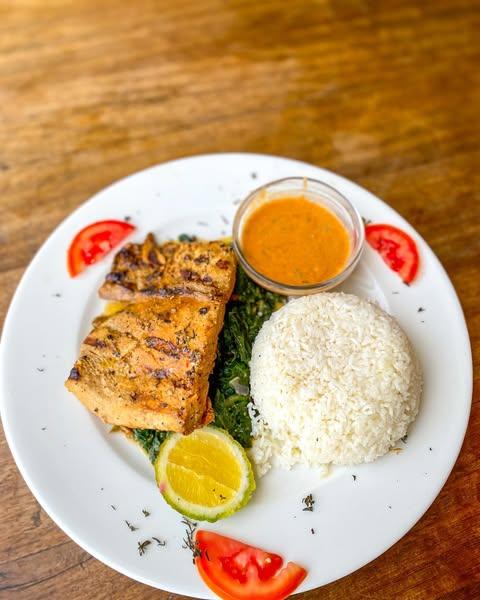
Kwenye meza ya mbao iliyo na rangi ya zambarau, lipo sahani leupe ambalo limebeba chakula kifwatacho; mchele, mchuzi wa rangi ya njano, mboga na kachumbari ya [cs]tomato[cs].